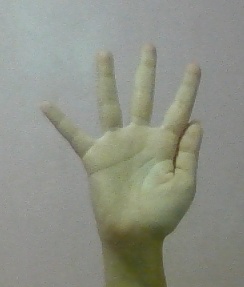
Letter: sheen